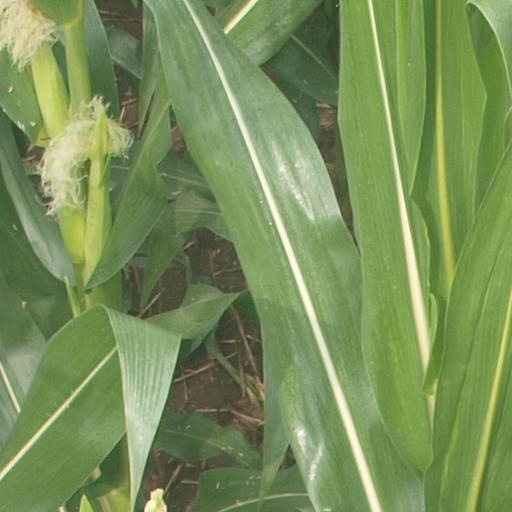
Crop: maize; corn